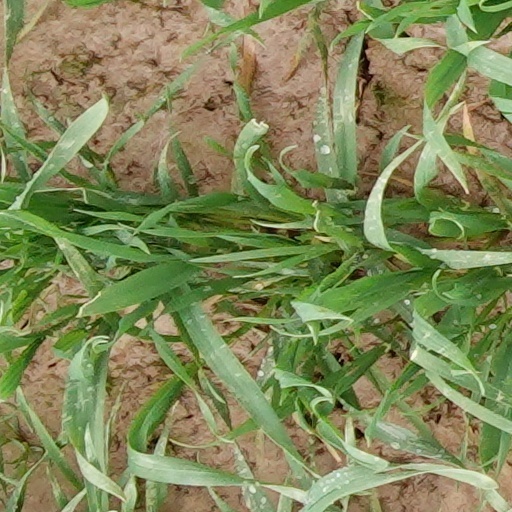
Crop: wheat